Mirage of Blaze

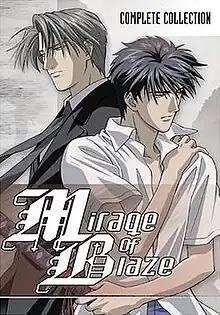
DVD cover for "Mirage of Blaze: The Complete Collection"

is a Japanese light novel series written by Mizuna Kuwabara, published under Shueisha's "Cobalt" label. It had over 6.83 million copies in circulation as of January 2018. There were plans to establish the Mirage of Blaze Museum (炎の蜃気楼 記念館) in Yonezawa in 2007, but the project was eventually cancelled.